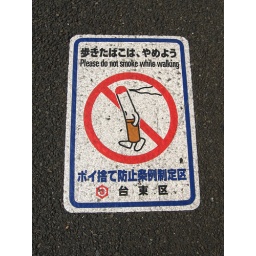
no smoking sign in the street of Japan.You can't smoke in the street but you can smoke in cafe/restaurant etc. i miss that!